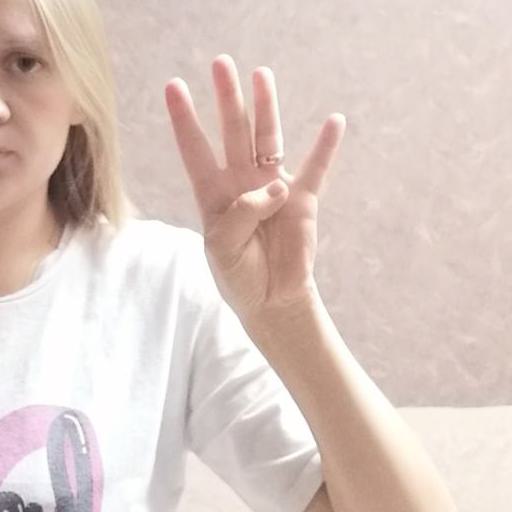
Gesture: four